Dorie Ladner

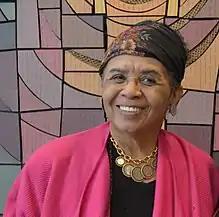
Ladner in 2015

Dorie Ann Ladner (June 28, 1942 – March 11, 2024) was an American civil rights activist and social worker. Along with her sister Joyce, she was a leading community organizer in Mississippi for the National Association for the Advancement of Colored People (NAACP) and Student Nonviolent Coordinating Committee (SNCC) during the 1960s. She was a key organizer of the Freedom Summer Project, which promoted voter registration for African Americans in Mississippi. She participated in the March on Washington and the March from Selma to Montgomery.